Blackburn Buccaneer

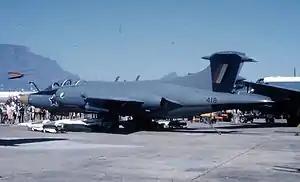
A SAAF Buccaneer in 1970

Operations continued on practically every available day; missions did not take place at night as the laser pod lacked night-time functionality. Approximately 20 road bridges were destroyed by Buccaneer-supported missions, restricting the Iraqi Army's mobility and communications. In conjunction with the advance of Coalition ground forces into Iraq, the Buccaneers switched to airfield bombing missions, targeting bunkers, runways, and any aircraft sighted; following the guidance of the Tornado's laser-guided ordnance, the Buccaneers would commonly conduct dive-bombing runs upon remaining targets of opportunity in the vicinity. In one incident on 21 February 1991, a pair of Buccaneers destroyed two Iraqi transport aircraft on the ground at Shayka Mazhar airfield. The Buccaneers flew 218 missions during the Gulf War, in which they designated targets for other aircraft, and dropped 48 laser-guided bombs.